Michael Walsh (New York politician)

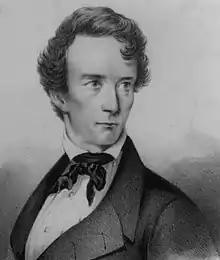
Michael Walsh

Michael Walsh (May 4, 1810 – March 17, 1859) was a United States representative from New York.